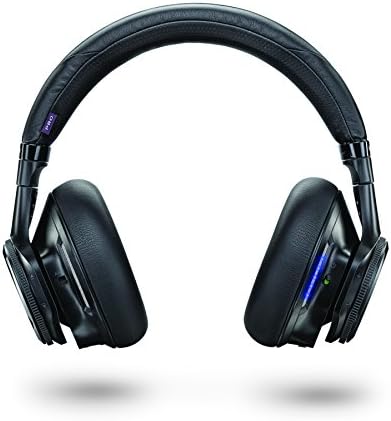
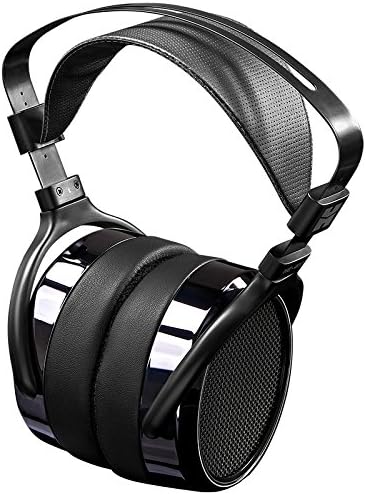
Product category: headphones
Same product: no